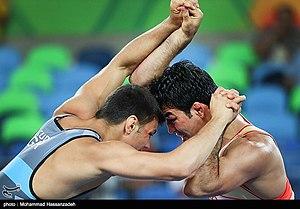
RIO DE JANEIRO (Tasnim) - Iranian lutteur gréco-romain Habibollah Akhlaghi a connu une amère défaite contre Denis Kudla Maksymilian Allemagne lundi et a été éliminé des Jeux Olympiques Rio 2016 à Rio de Janeiro. Gréco-romaine 85 kg hommes.